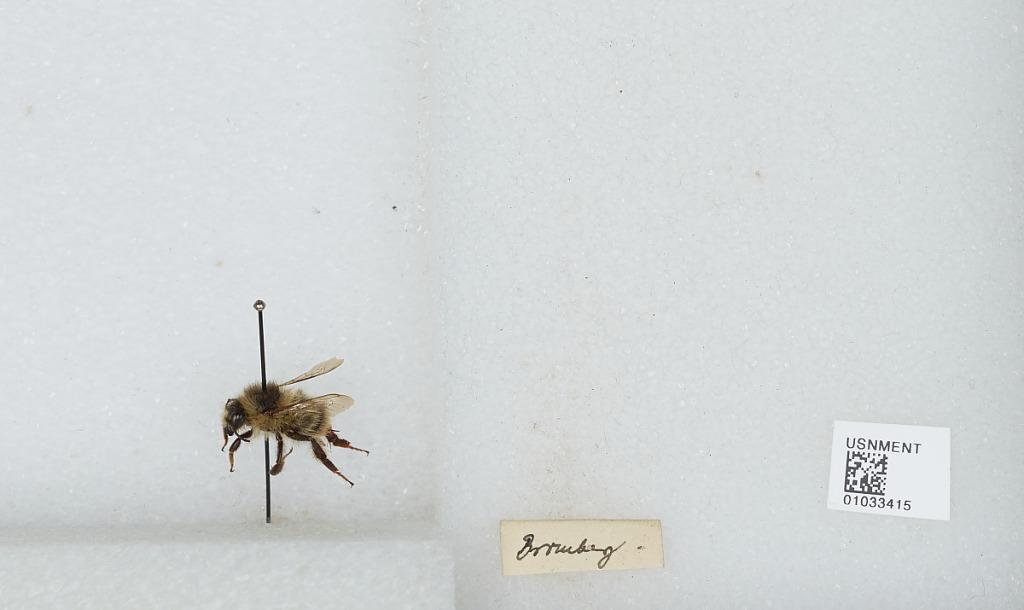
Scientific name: Bombus (Thoracobombus) sylvarum (Linnaeus)